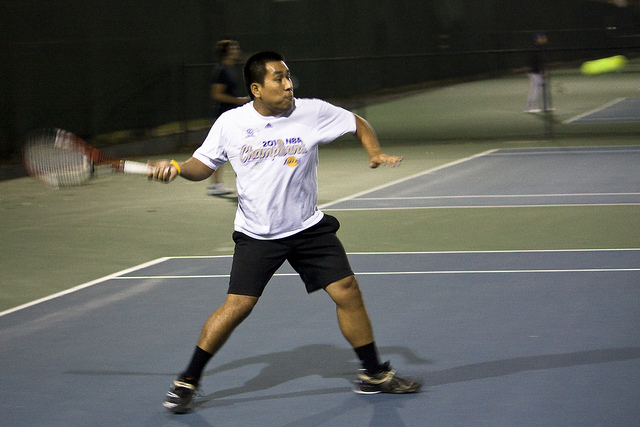
vận động viên tennis nam cầm vợt sẵn sàng đánh trả bóng